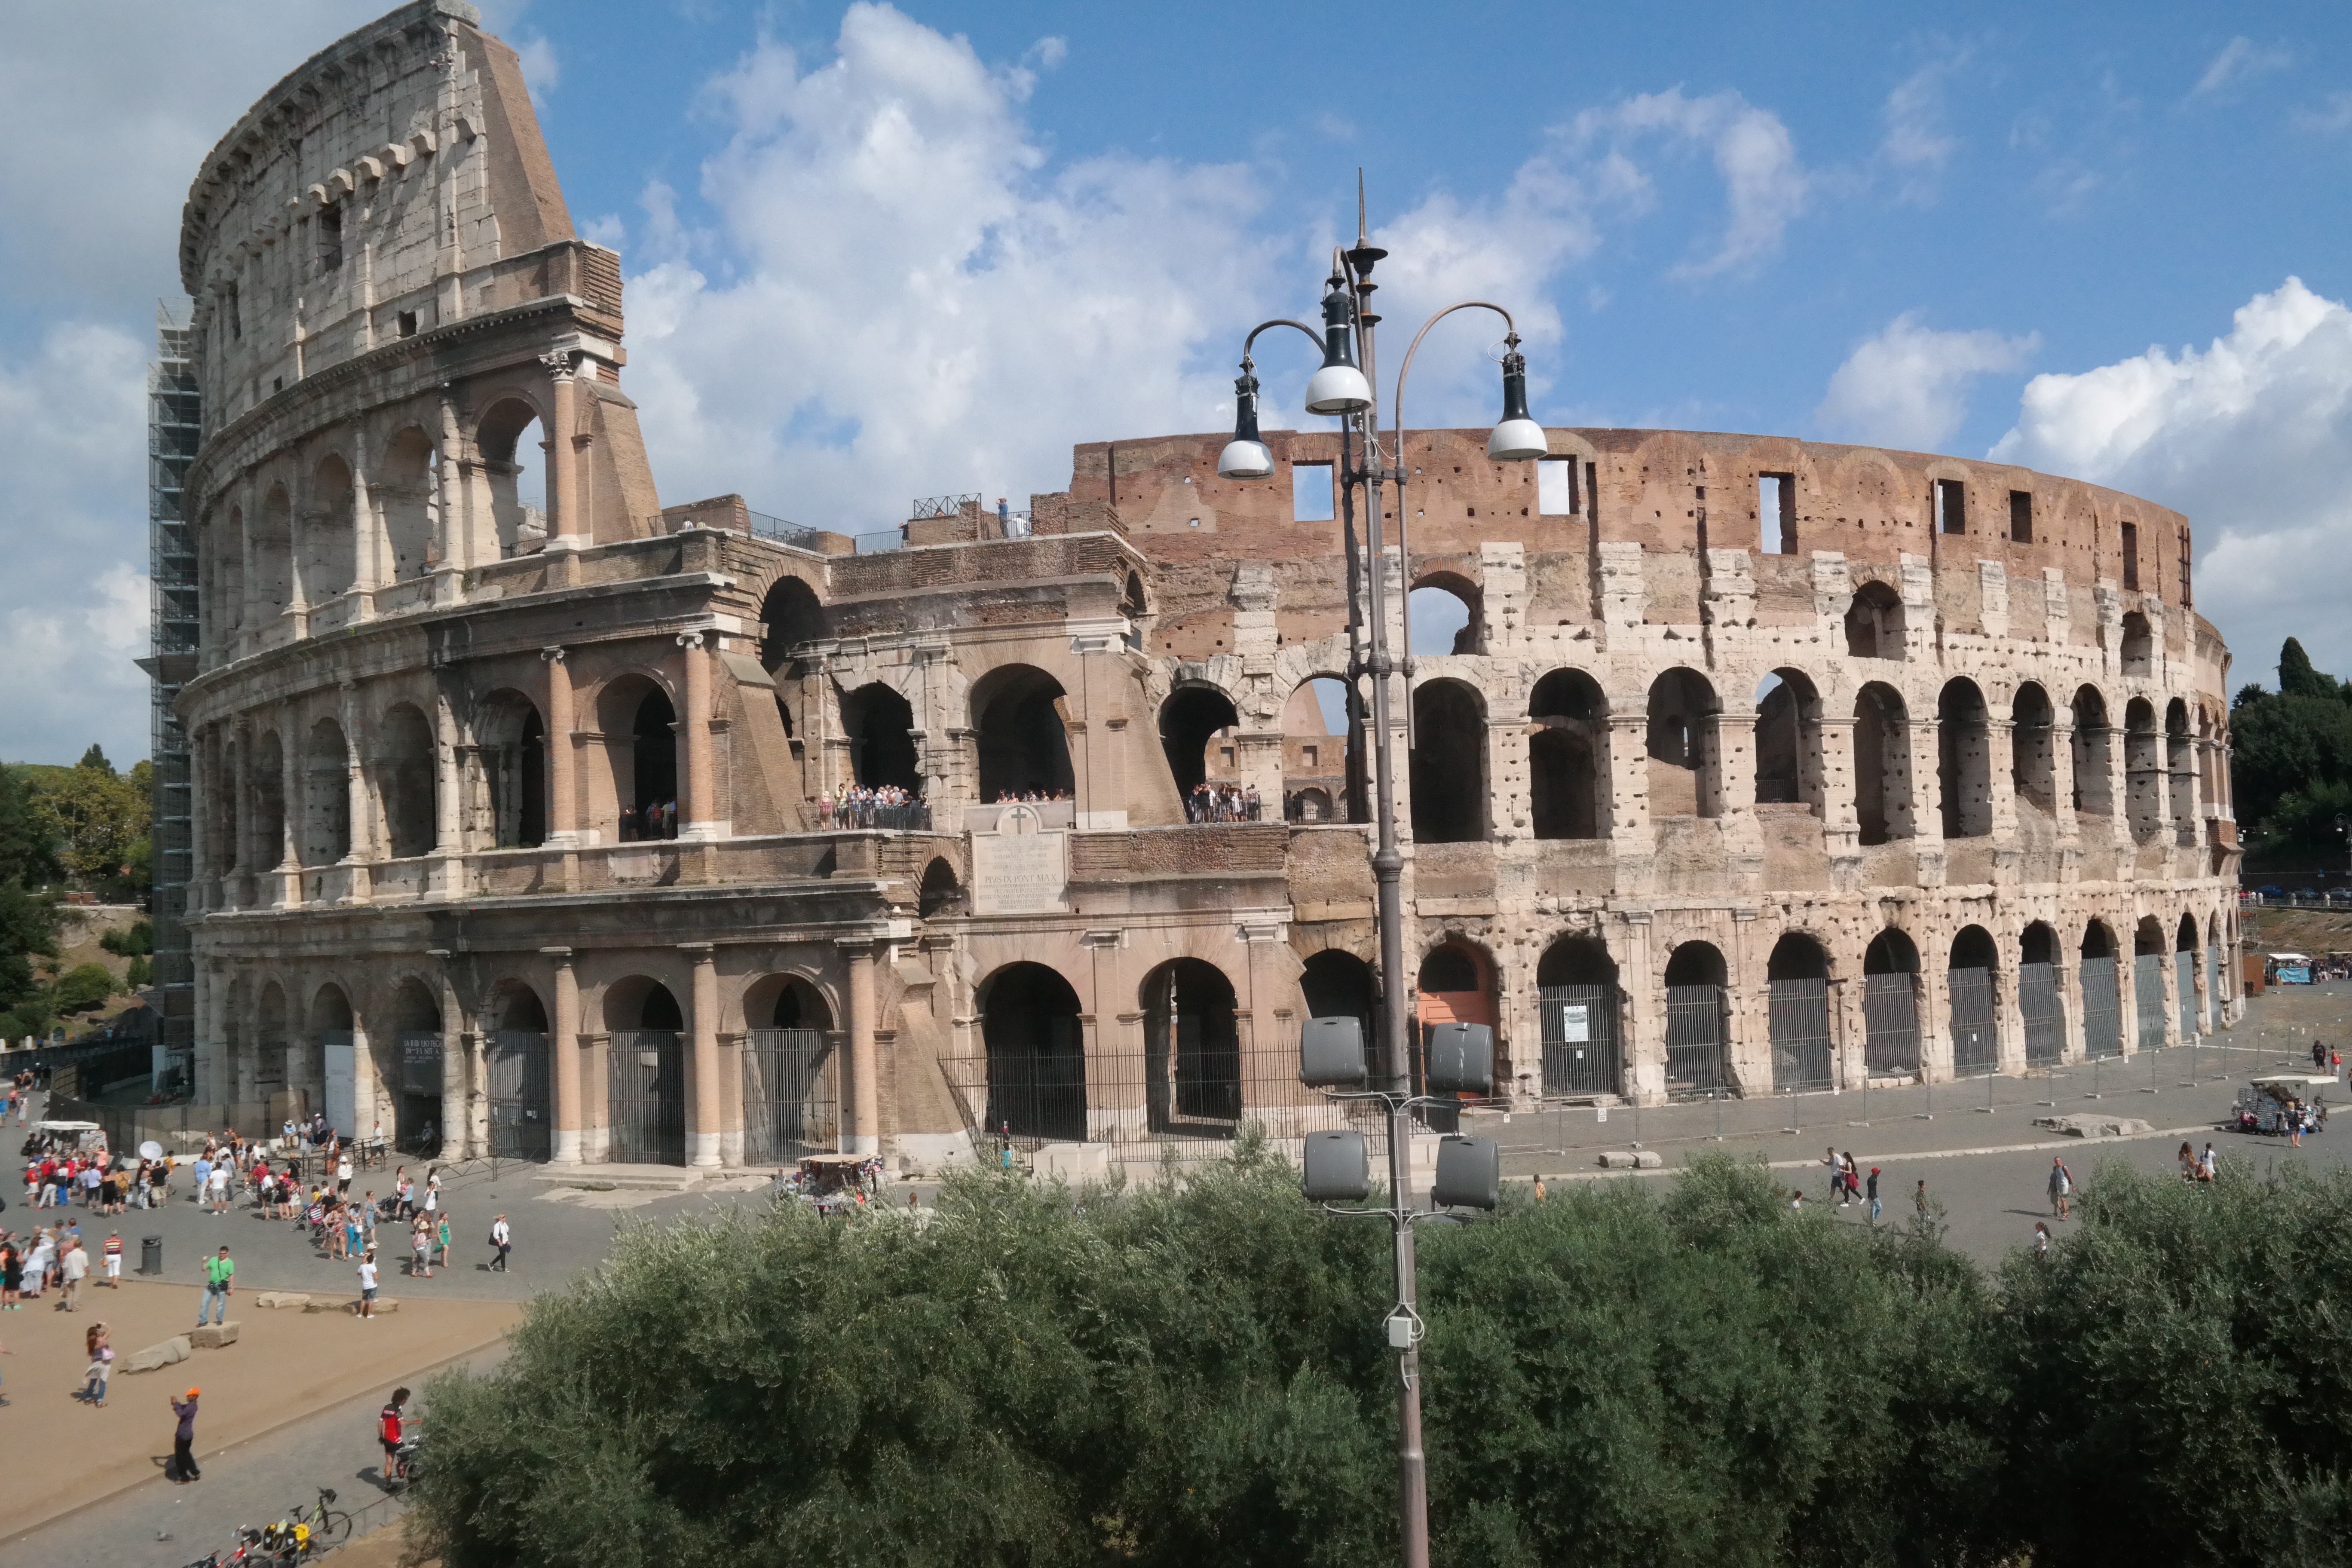
palace, monument, plaza, landmark, italy, tourism, colosseum, rome, amphitheatre, town square, ancient rome, ancient history, human settlement, ancient roman architecture